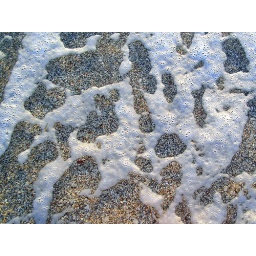
Foamy sea water washing up on the beach near Athens, Greece.